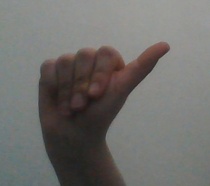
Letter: dhad